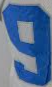
Number: 9